Still Standing (American TV series)

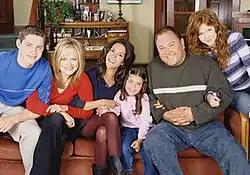

Still Standing is an American television sitcom created by Diane Burroughs and Joey Gutierrez, that aired on CBS from September 30, 2002, to March 8, 2006. It stars Mark Addy and Jami Gertz as Bill and Judy Miller, a working-class couple living in Chicago, Illinois. Taylor Ball, Renee Olstead, and Soleil Borda portray their children and Jennifer Irwin portrays Judy's sister Linda.